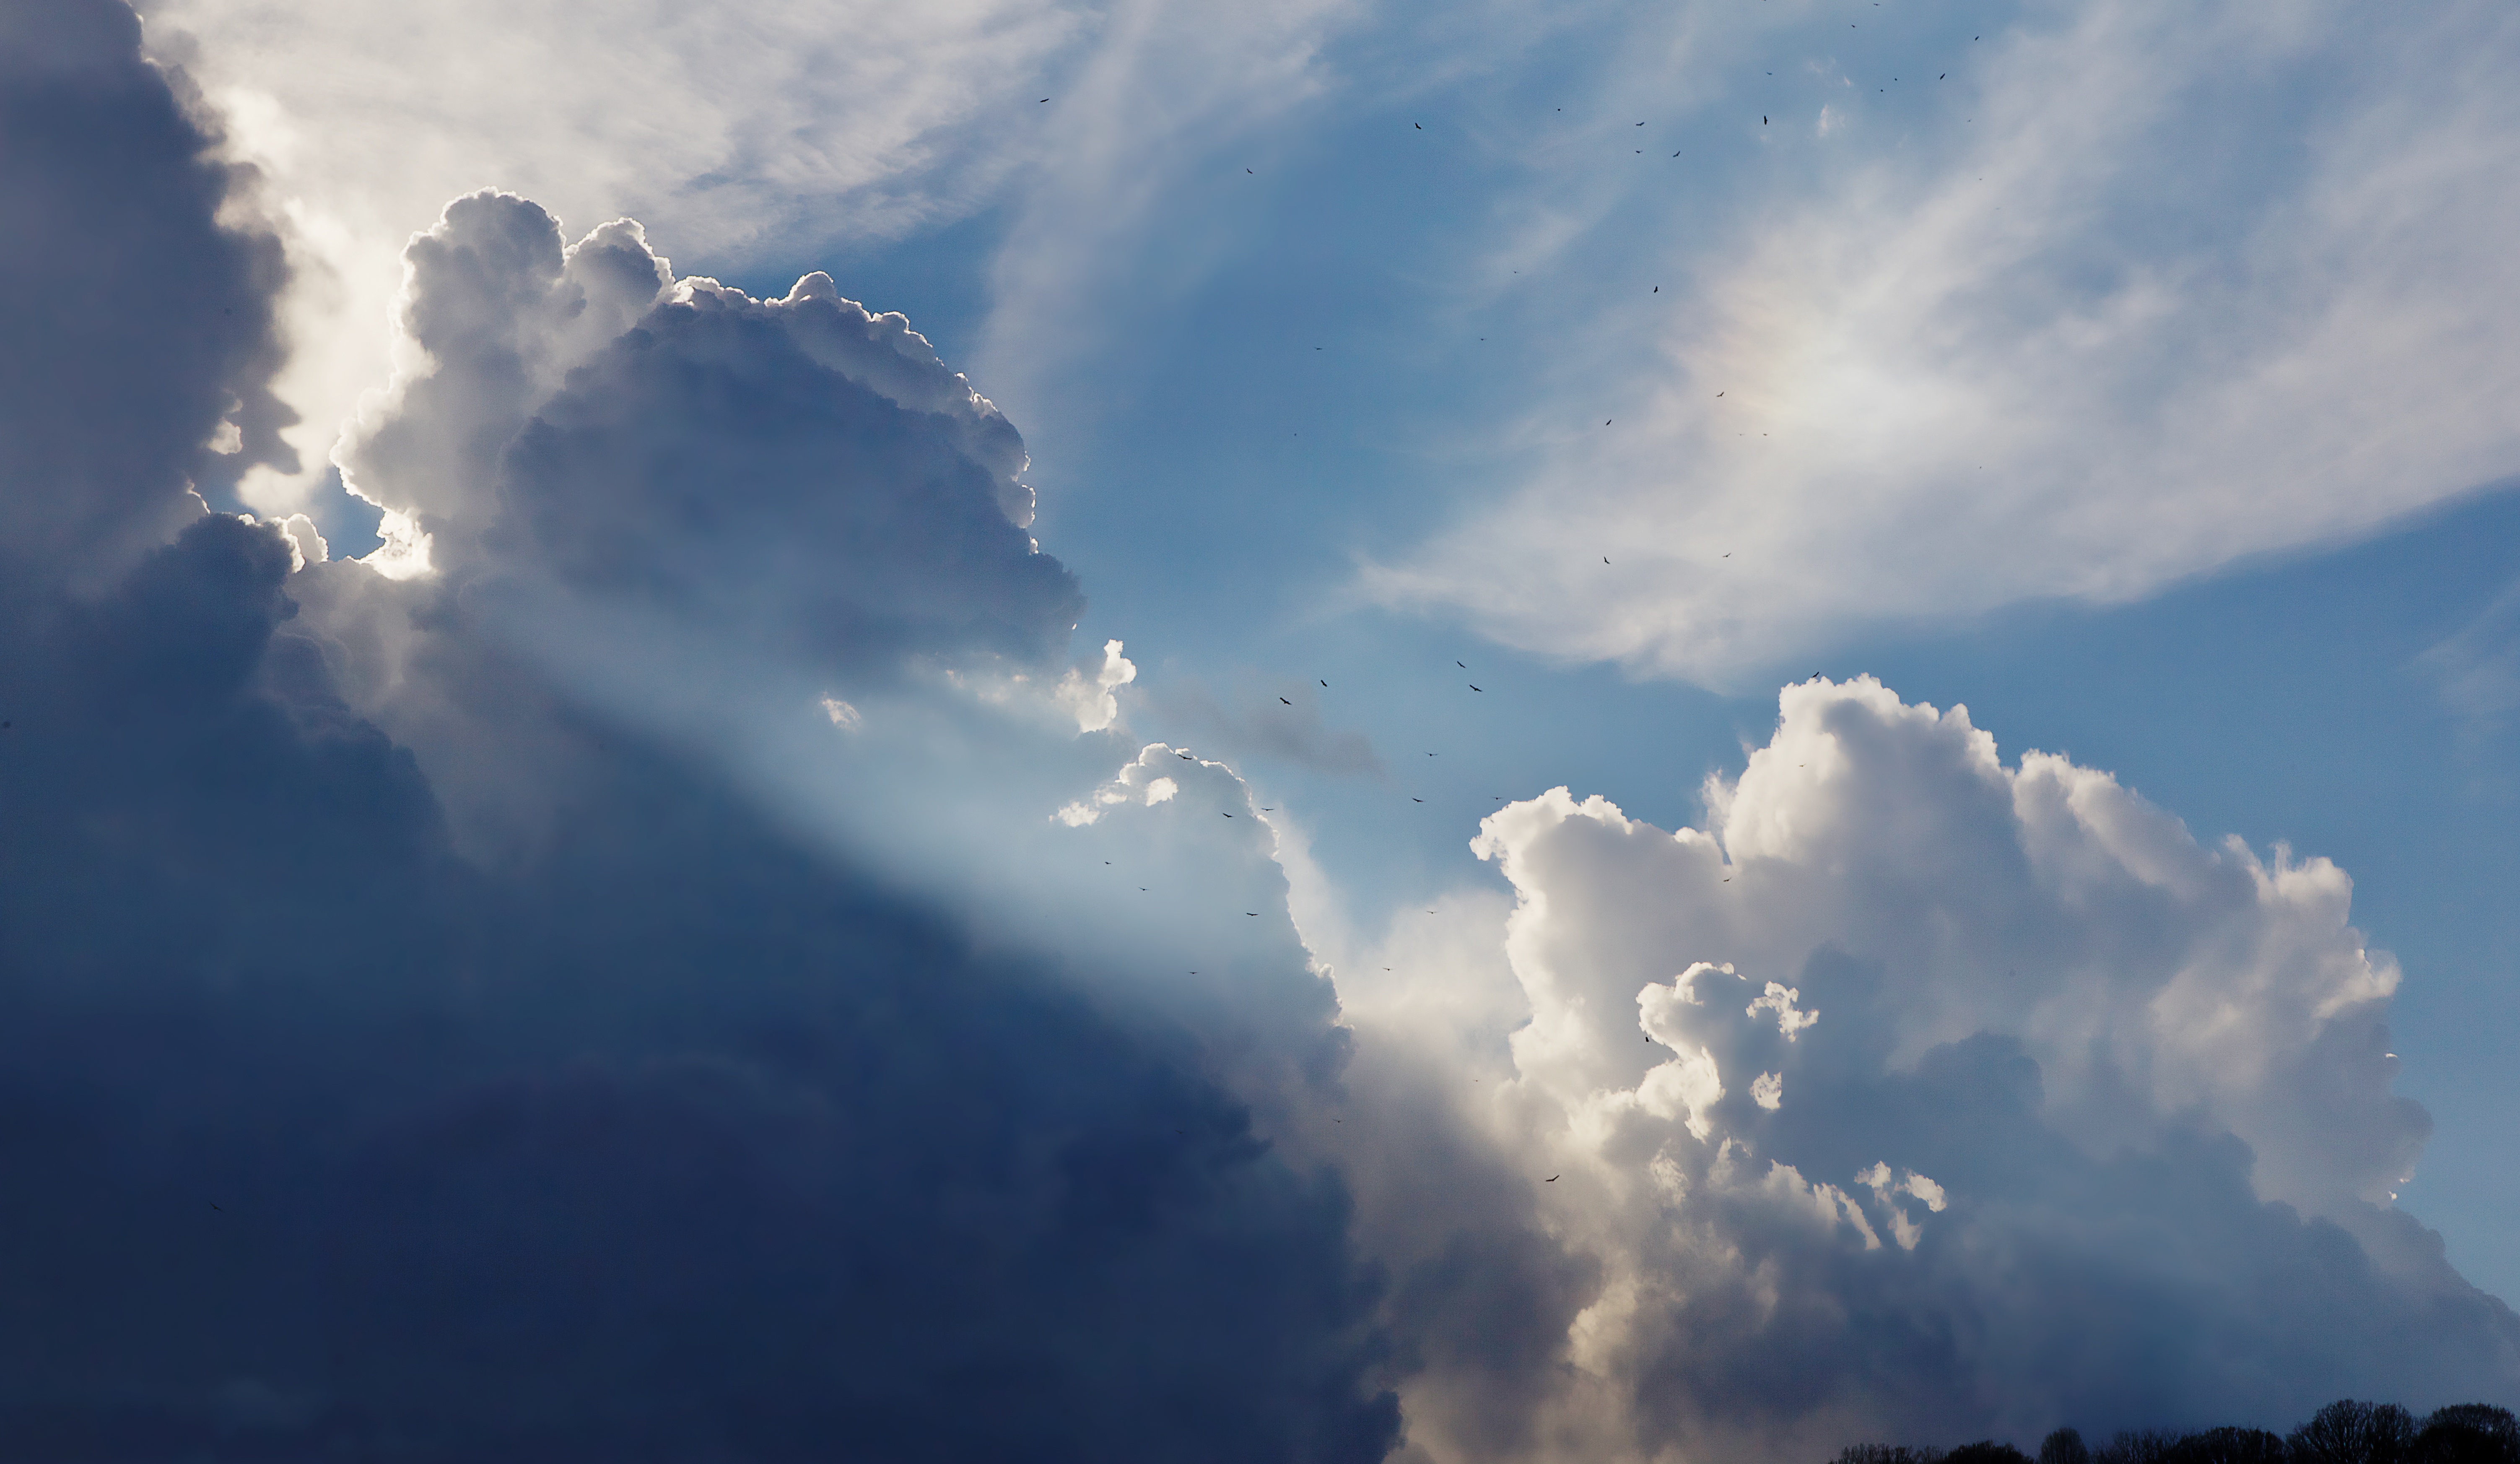
cloud, sky, sunlight, atmosphere, weather, cumulus, clouds, meteorological phenomenon, atmosphere of earth, public domain images